William D. Washington

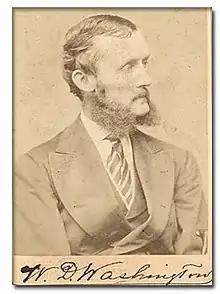
William D. Washington

William Dickinson Washington (October 7, 1833 – December 1, 1870) was an American painter and teacher of art. He is most famous for his painting "The Burial of Latané", which became a symbol of the Lost Cause of the Confederacy in the years following the American Civil War, and for the work he did in establishing the fine arts program of the Virginia Military Institute.